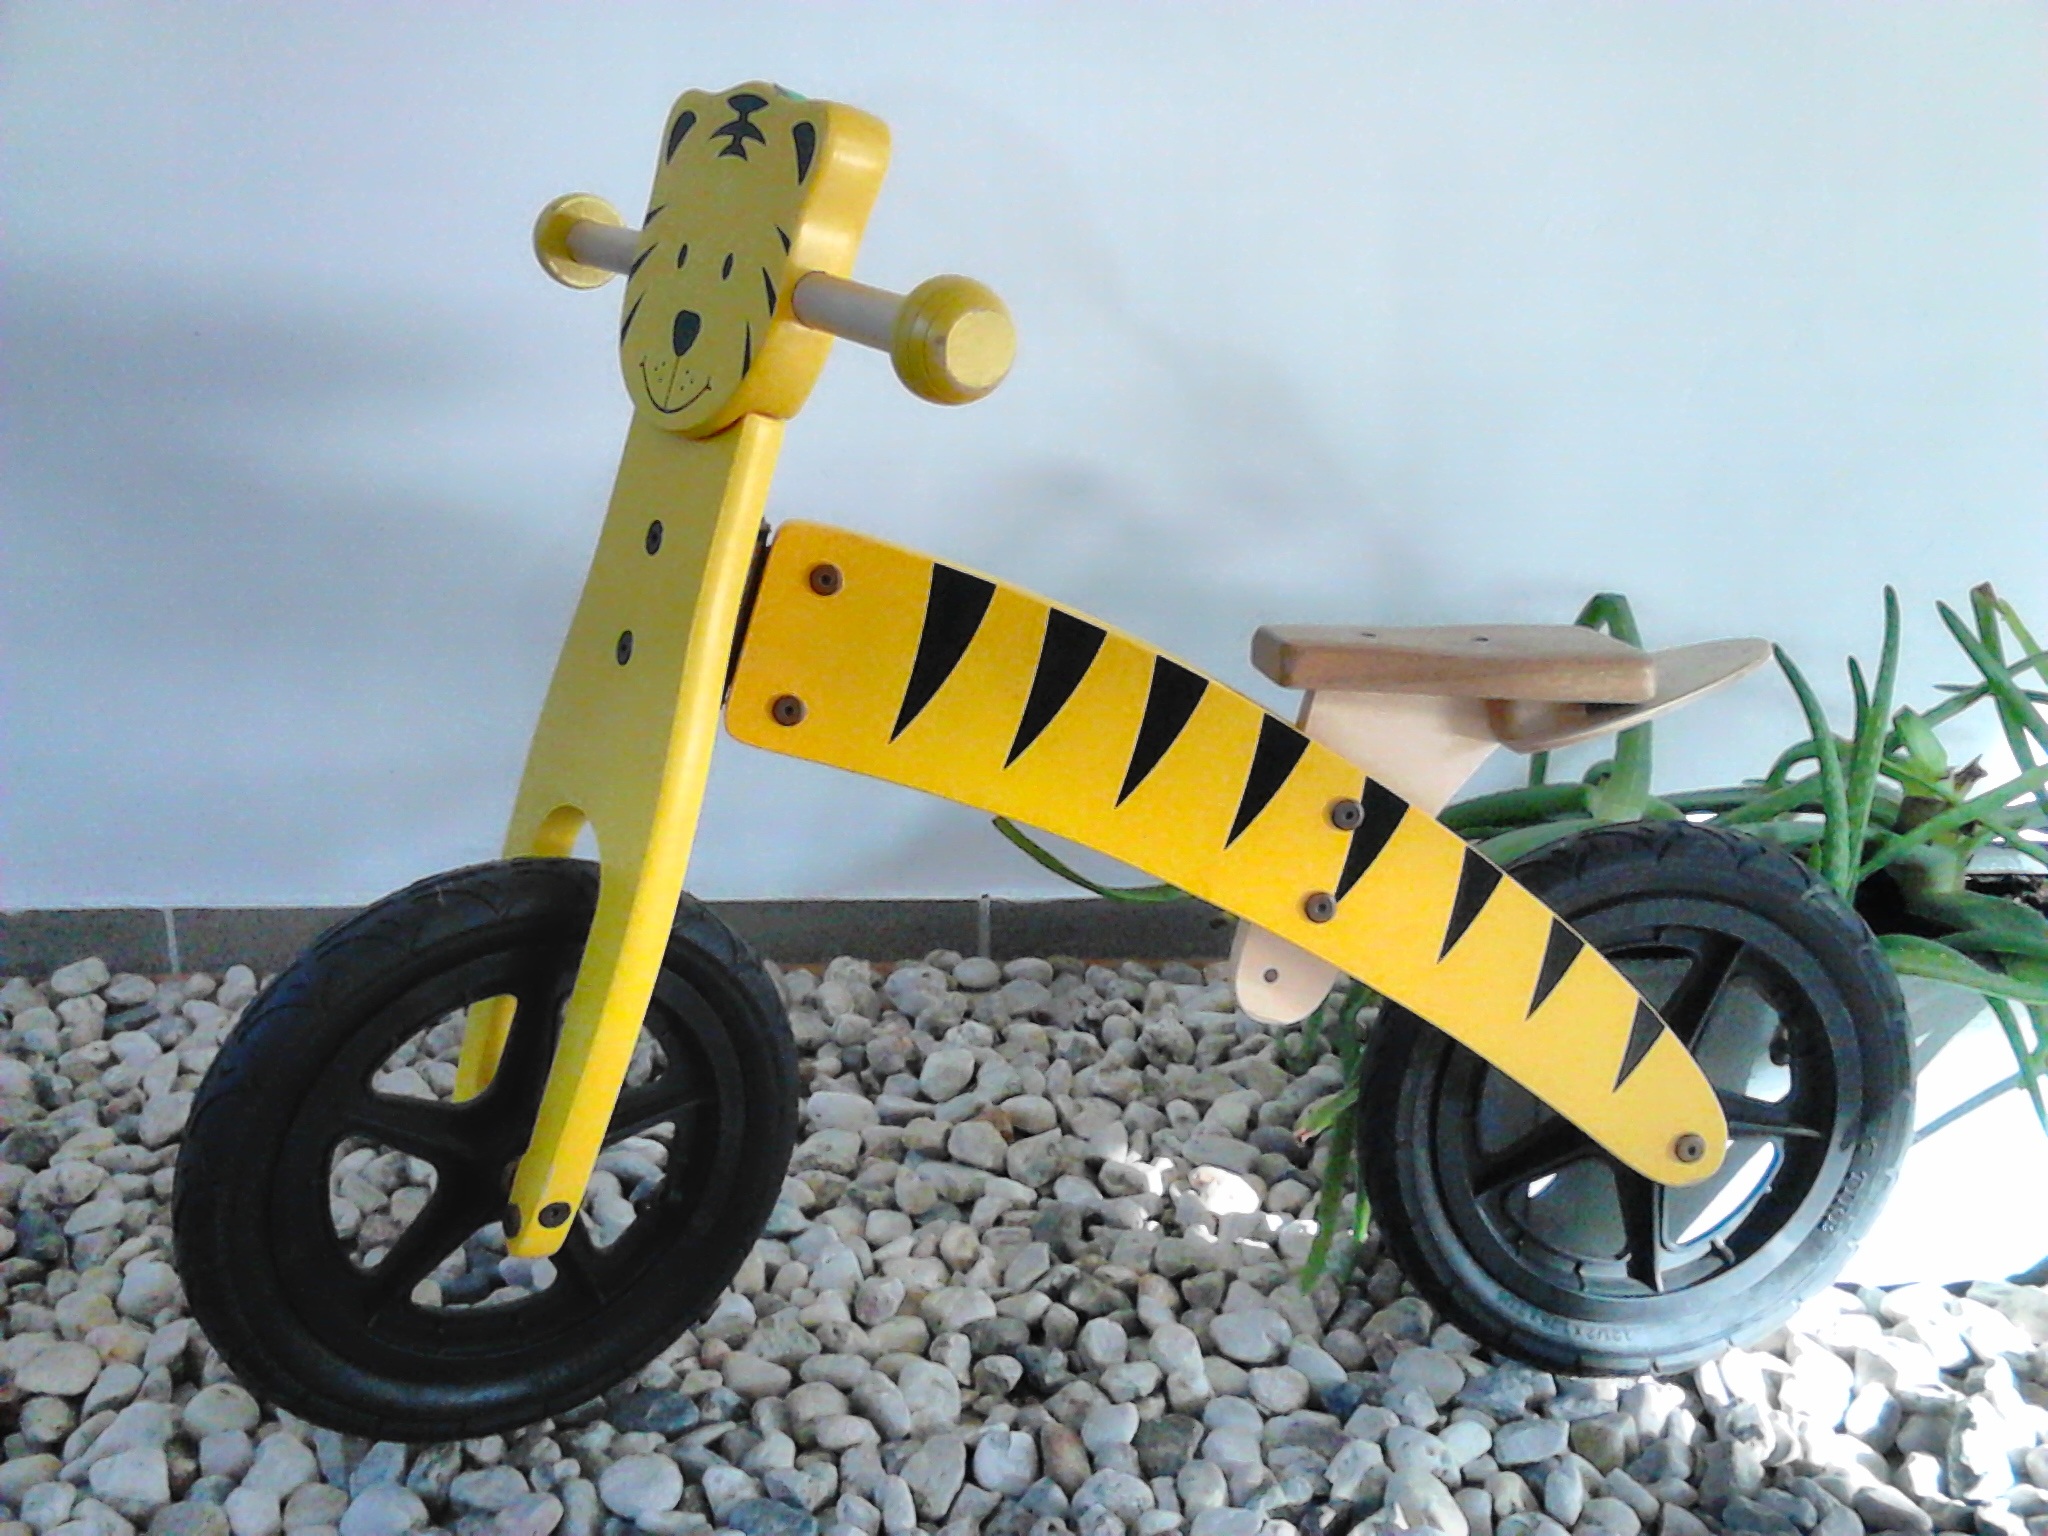
wood, wheel, bicycle, trolley, vehicle, black, yellow, mountain bike, tiger, freeride, impeller, child's bike, learning impeller, cycle sport, bicycle motocross, bmx bike, freestyle bmx